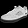
Label: Sneaker